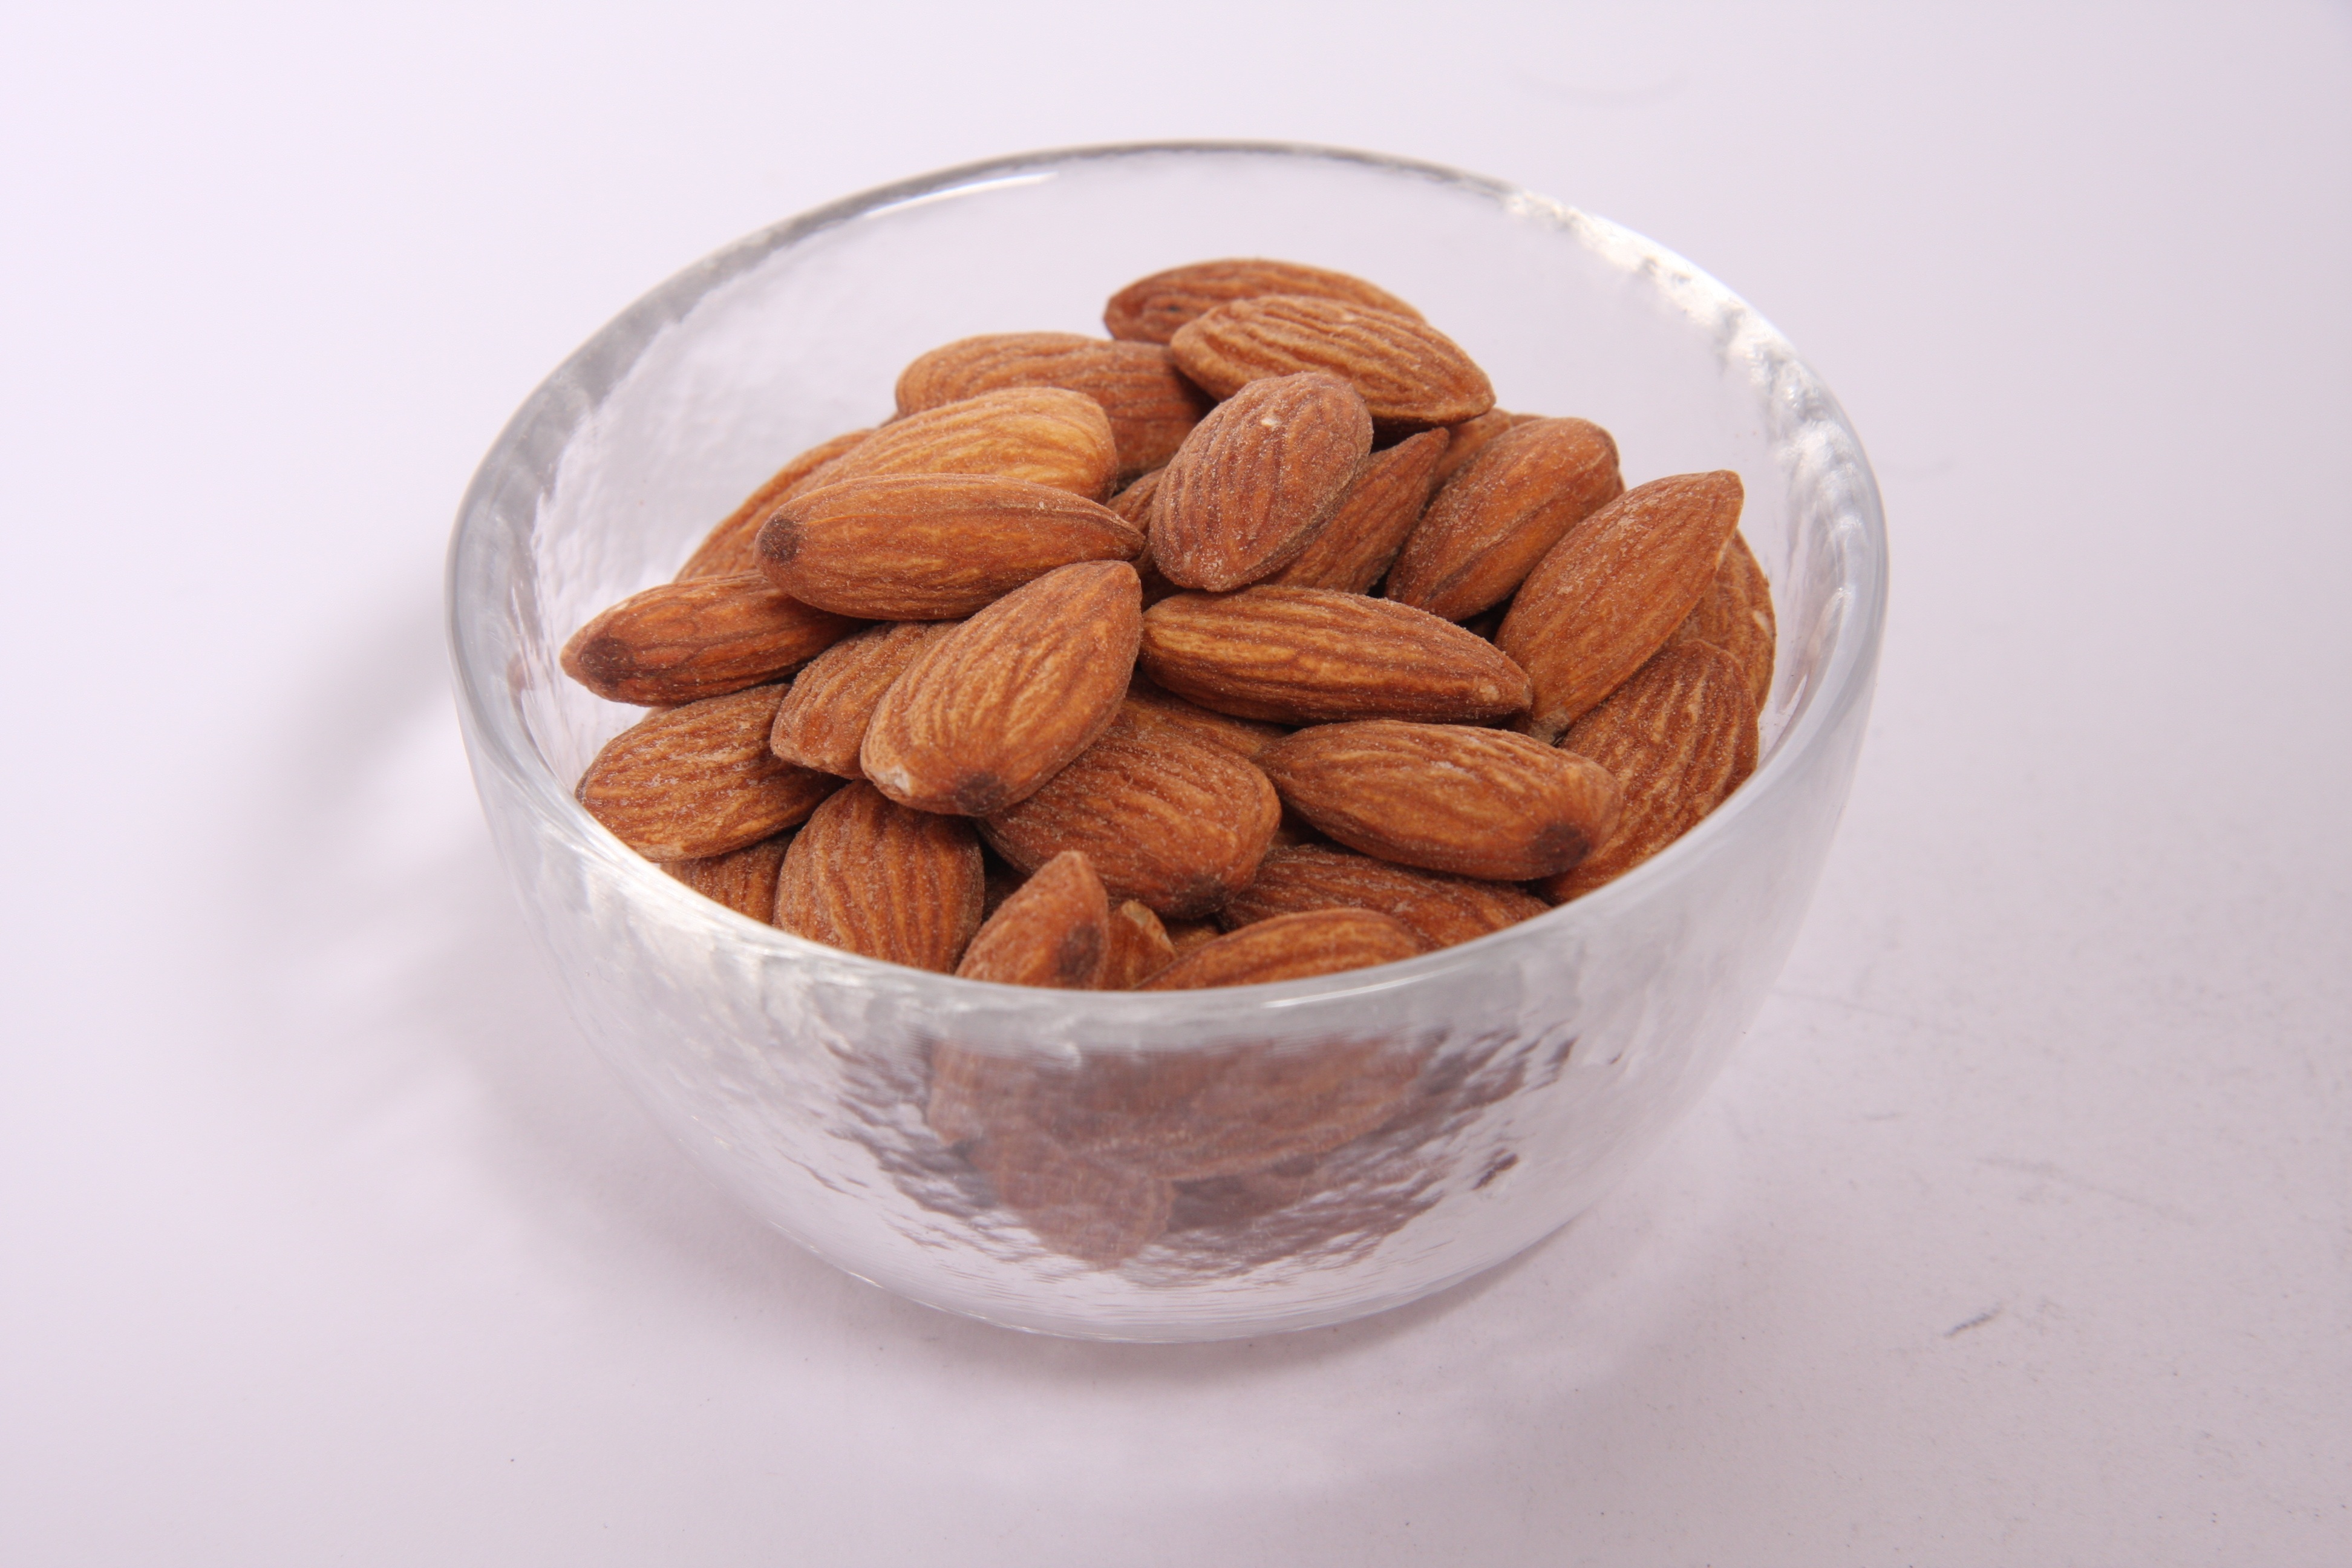
plant, fruit, food, produce, nut, almond, calories, nuts, diet, almonds, flavor, flowering plant, rose family, super food, land plant, nuts seeds